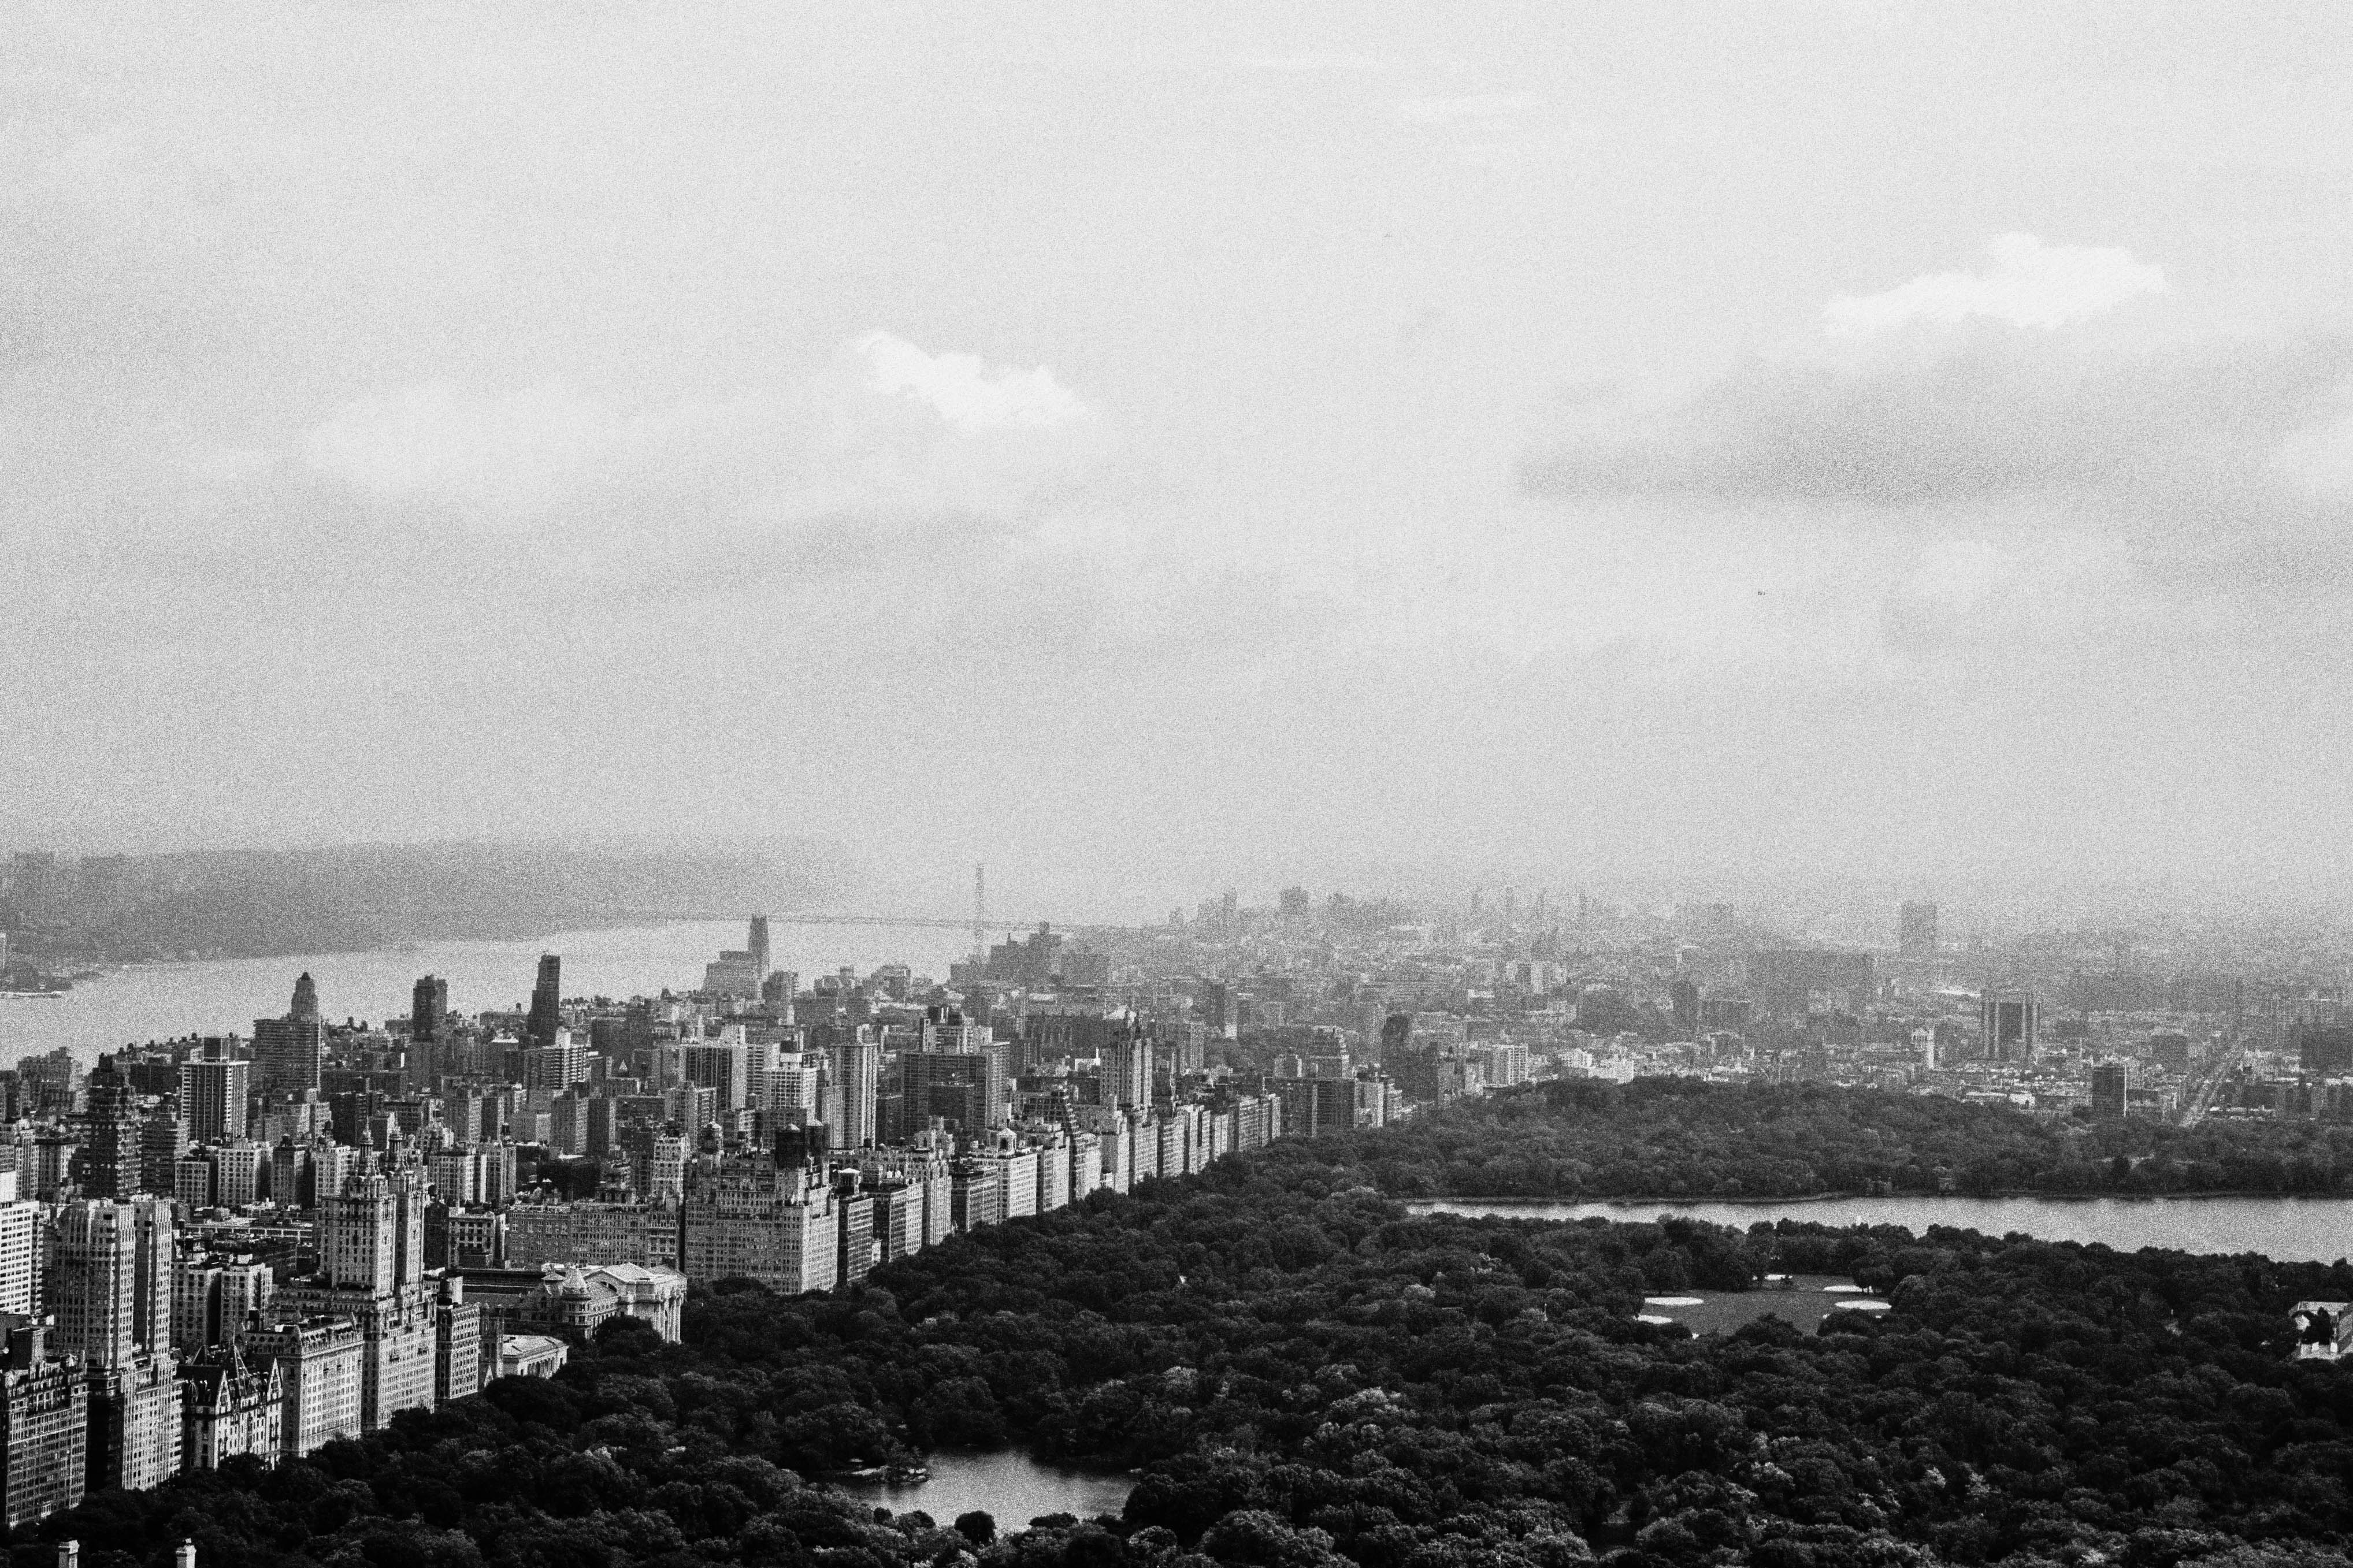
horizon, black and white, skyline, photography, city, skyscraper, manhattan, cityscape, panorama, haze, monochrome, blackandwhite, newyork, ny, centralpark, topoftherock, upperwestside, aerial photography, urban area, monochrome photography, atmospheric phenomenon, human settlement, atmosphere of earth